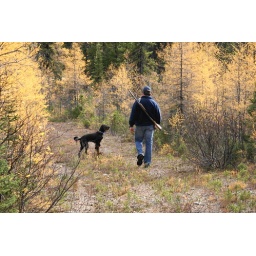
&amp;quot;Two roads diverged in a yellow wood&amp;quot;.....my favorite, the loves of my life!